Burmese–Siamese War (1765–1767)

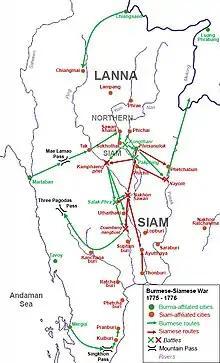
Burmese Invasion of Siam in 1775–1776 under Burmese general Maha Thiha Thura; the Burmese invaded Siam in three directions.

After the victorious Burmese conquests of "Yawnaka Ayokza" (Lanna and Ayutthaya), Nemyo Thihapate the grand Burmese commander ordered celebrations to be held in Ayutthaya. Performing dance styles of Burma, the Mons, Tavoy, Tenasserim, the Shans, Lanna, Laos and Siam were arranged. During the feast, Nemyo Thihapate declared before his subordinates that the Chinese Emperor sent armies to invade Burma but all were repelled by valiant Burmese armies and commanders, suffering heavy losses. Conquerors of Ayutthaya should, therefore, hurriedly finished their mission in Siam by taking Ayutthayan elites and inhabitants back to Burma in order to join their comrades on the Chinese front to pursue further more glory in battlefields. Ayutthaya's city walls and fortifications should also be destroyed and dismantled.